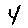
Label: 4